Question: Please indicate a possible affordance area of the knife that can be used for holding
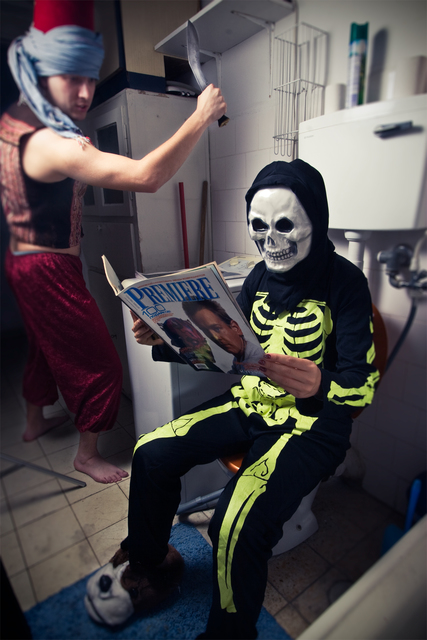
Answer: [196.861, 78.412, 229.588, 130.776]